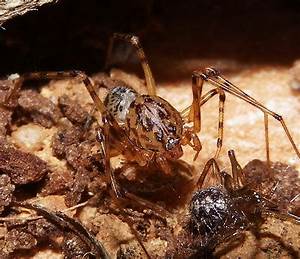
Label: ragno